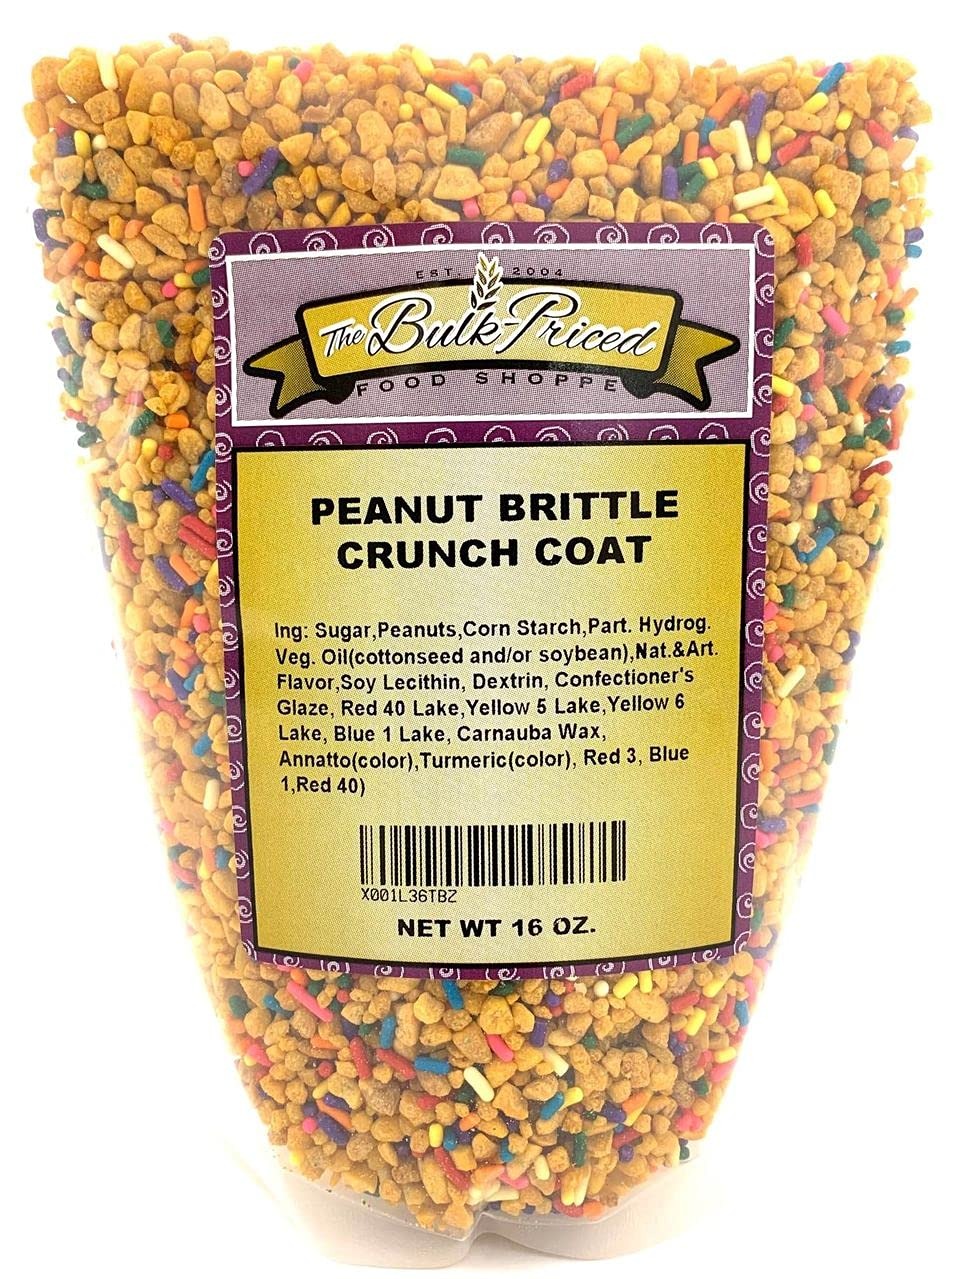
Item Name: The Bulk-Priced Food Shoppe Peanut Brittle Crunch Coat Ice Cream Topping (1 lb. Resealable Zip Lock Stand Up Bag), Kosher
Bullet Point 1: A fun mixture of bright, colored sprinkles and crunchy peanut brittle
Bullet Point 2: Suitable for bakeries, ice cream shops and home use
Bullet Point 3: Incorporates vibrant color and texture to a wide variety of desserts
Bullet Point 4: Contains peanuts and soy
Bullet Point 5: Packaged in sealed / resealable zip lock bag (1 lb.)
Product Description: <p>Peanut Brittle Crunch Coat is the perfect ice cream topping and a great addition to baked desserts. The rainbow-colored sprinkles are fun and inviting and offset the crunchy texture of the peanut brittle. This dessert topping makes a wonderful addition to any bakery or ice cream parlor, but it is also great for home use. Bulk packaging locks in freshness for food service applications, party preparation, and baking projects at home.<p> <br> &nbsp; <br> <b>HIGHEST QUALITY:</b><br> <ul> <li>Kosher</li> <br> &nbsp; <br> <b>PERFECT FOR:</b><br> <ul> <li>Ice Cream Topping</li> <li>Bakeries and Ice Cream Shops</li> <li>Caramel Apples and Seasonal Desserts</li> <li>And Much More! </li> </ul> <br> &nbsp; <br> <b>INGREDIENTS:</b><br> <p>Sugar, Peanuts, Corn Starch, Vegetable Oil (palm, palm kernel), Natural and Artificial Flavor, Dextrin, Soy Lecithin, Confectioner's Glaze, Red 40 Lake, Yellow 5 Lake, Yellow 6 Lake, Blue 1 Lake, Carnauba Wax, Turmeric (color), Annatto (color), Red 3, Blue 1, Red 40. <b>Contains peanuts, soy. </b></p>
Value: 16.0
Unit: Ounce

Price: 13.99